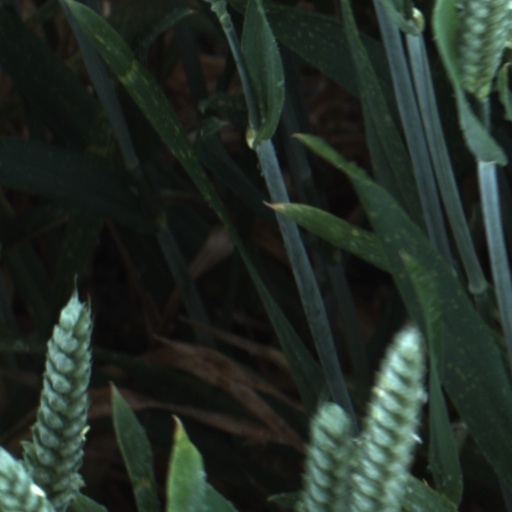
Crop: wheat